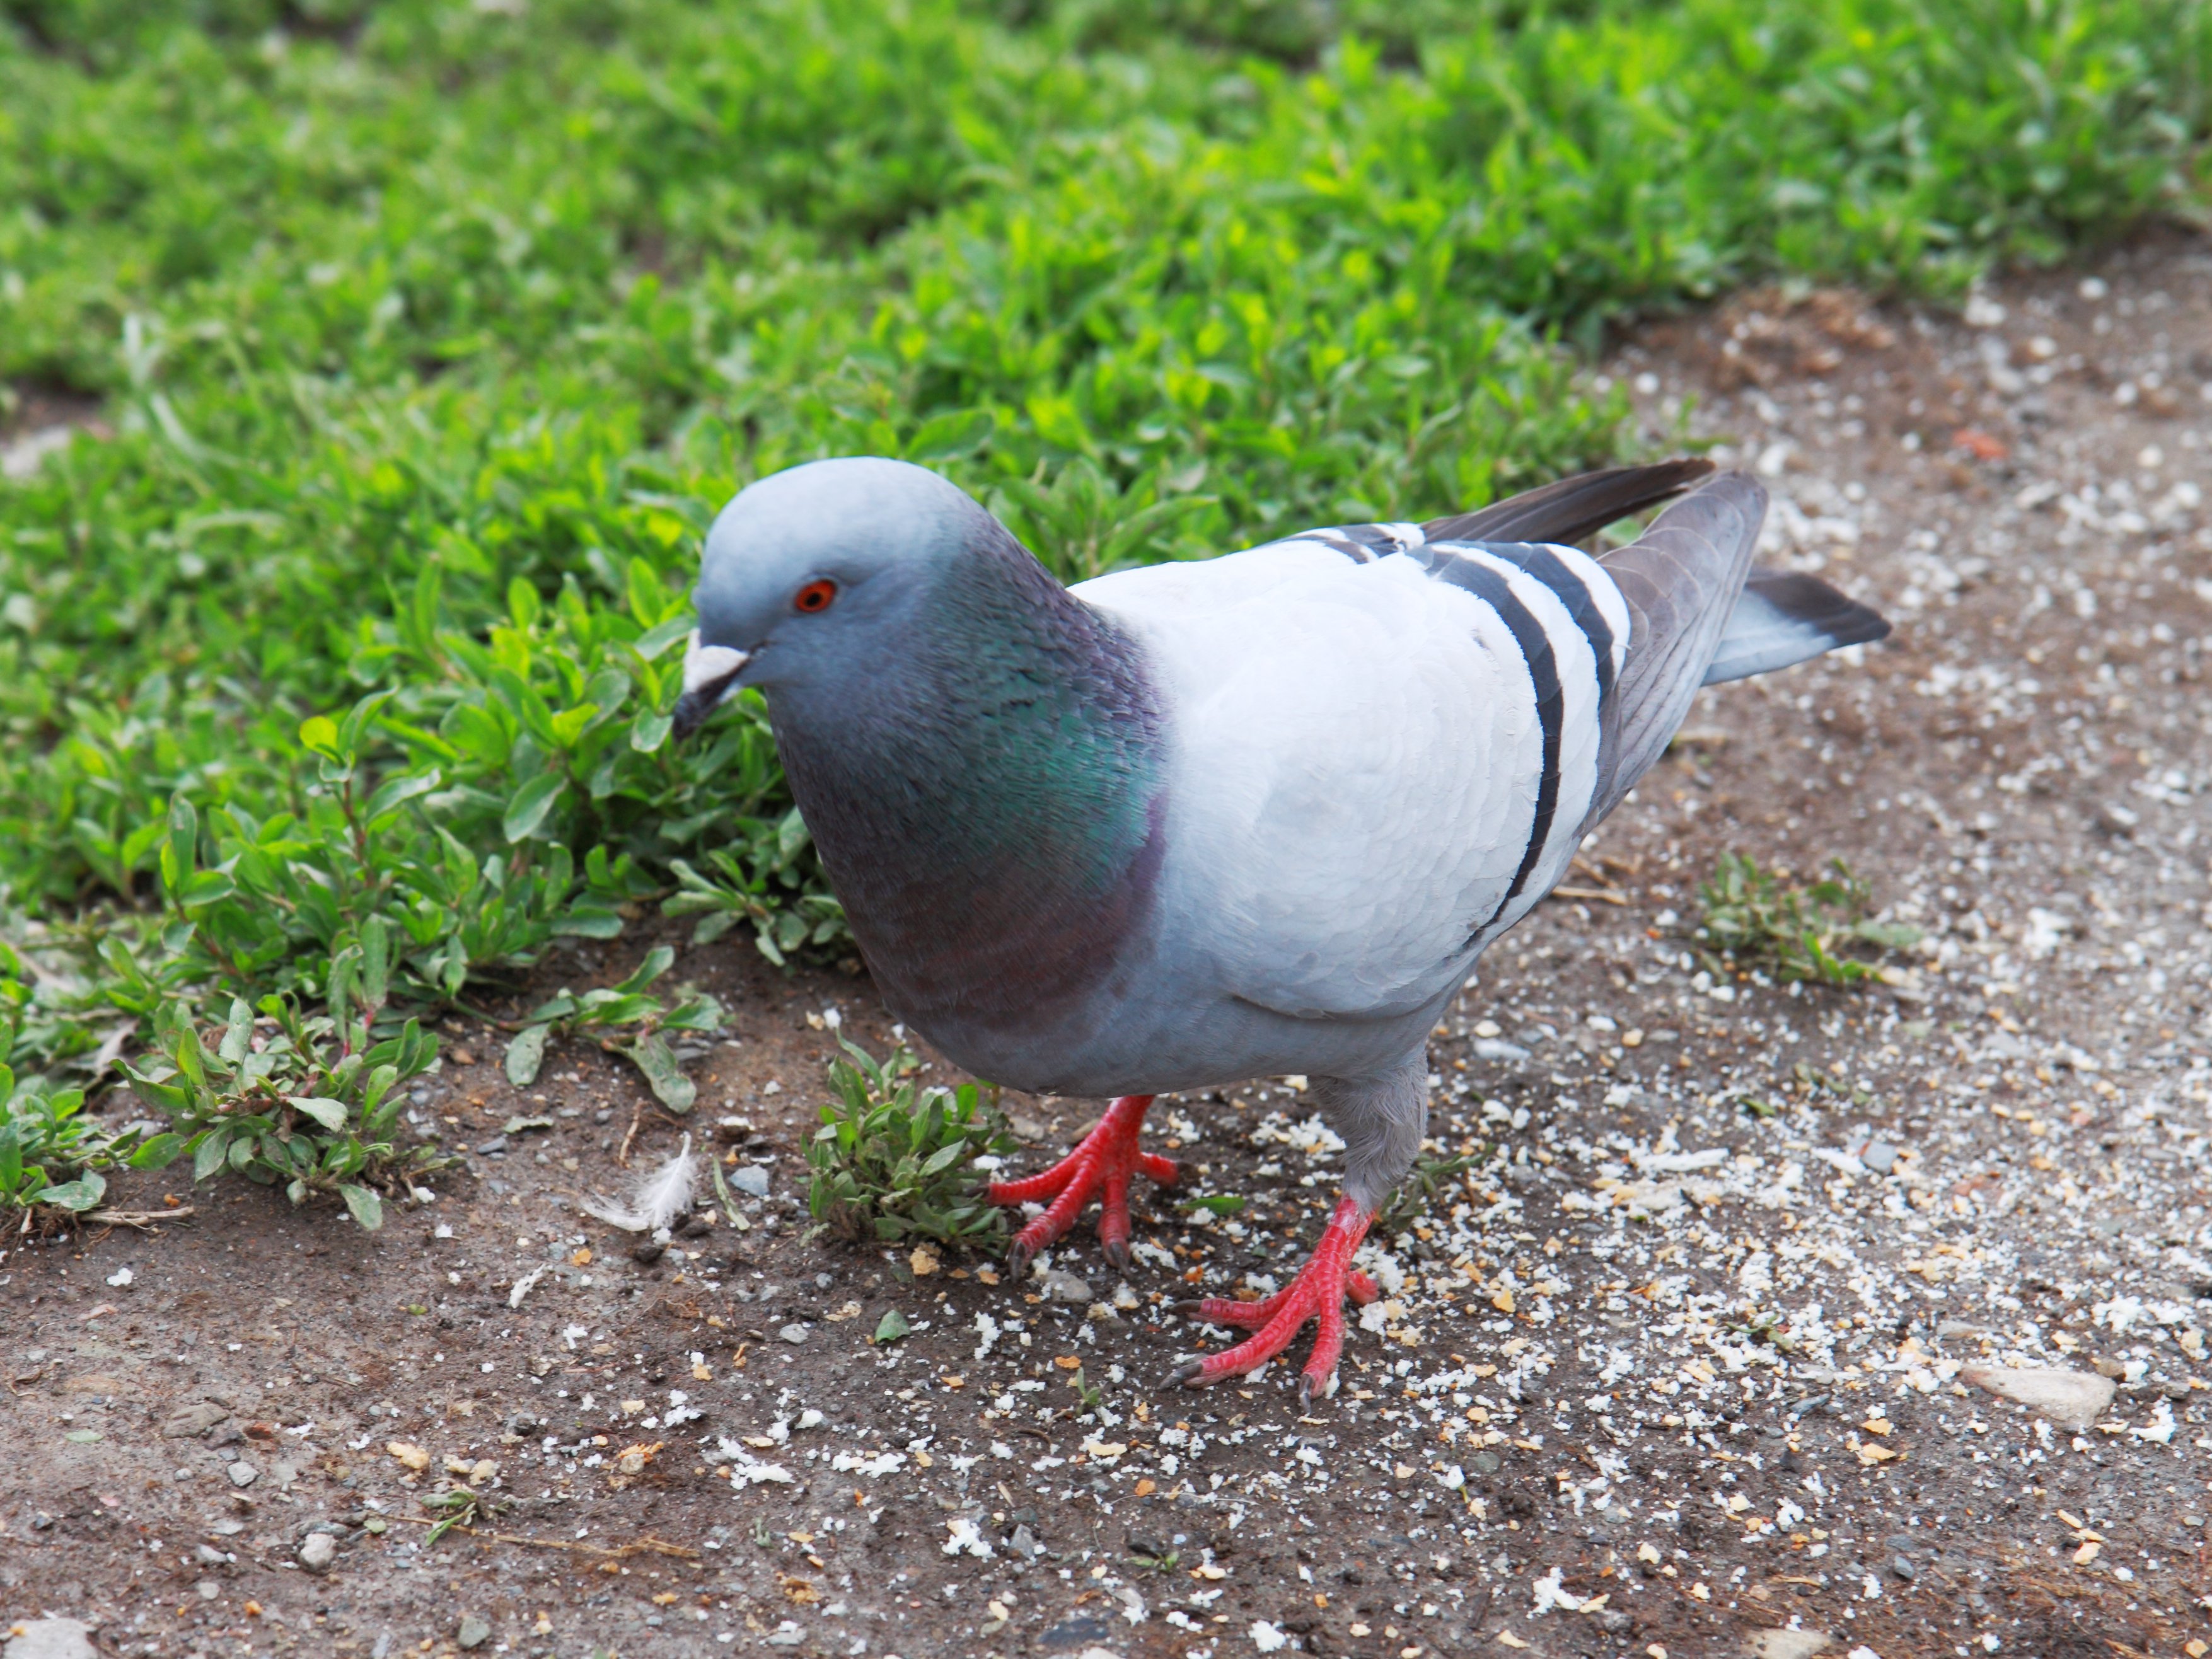
bird, animal, wildlife, beak, feather, fauna, pigeon, wings, dove, vertebrate, parrot, parakeet, pigeons and doves, stock dove, common pet parakeet